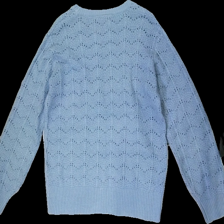
View: back
Type: Sweater
Category: Ladies
Brand: Not in the list
Brand text on label: Isolde
Colors: Blue
Material: 100% Acryl
Cut: Regular
Size: XL
Price range: 50-100
Recommended usage: Reuse
Description: Blue sweater